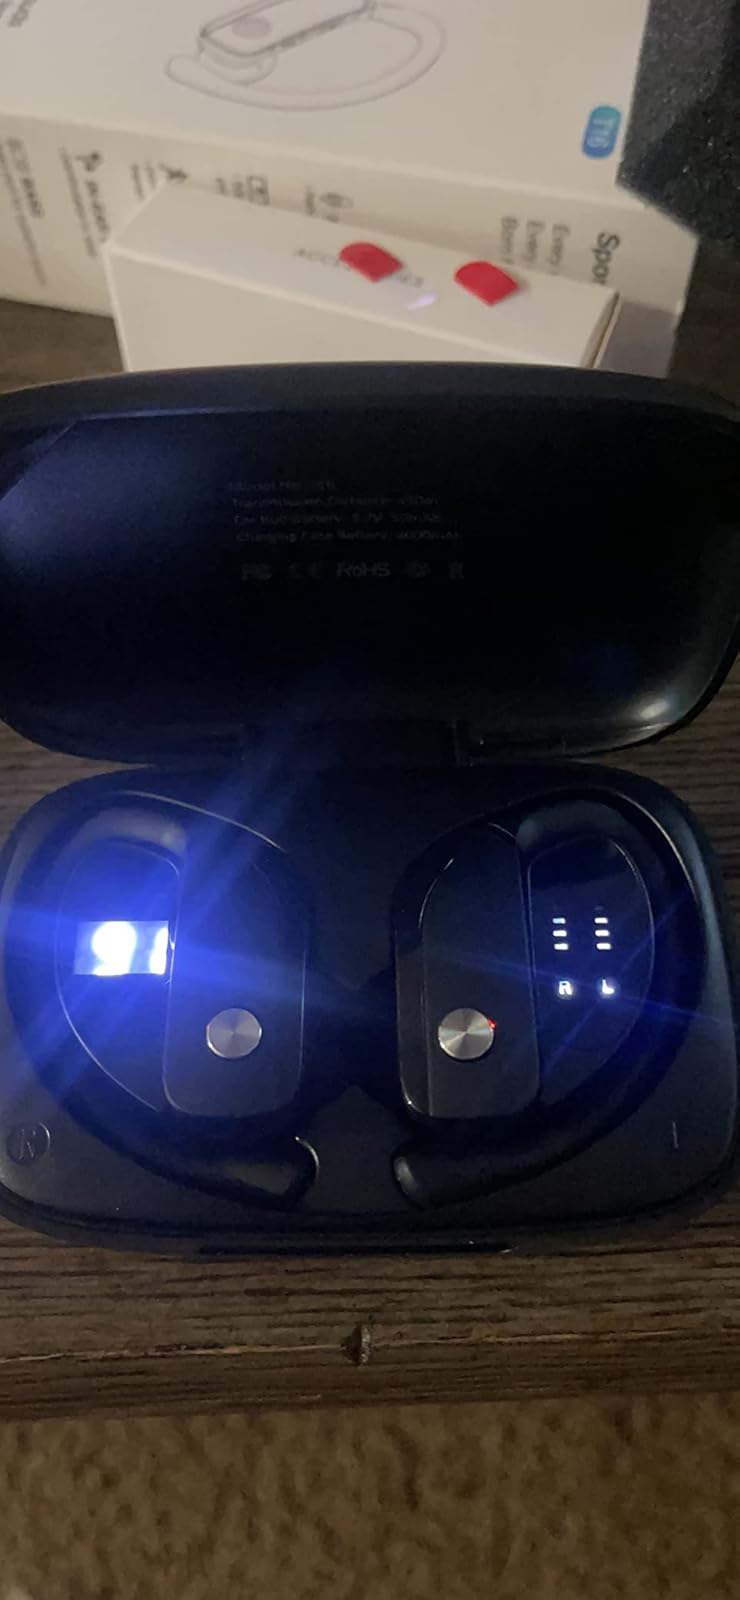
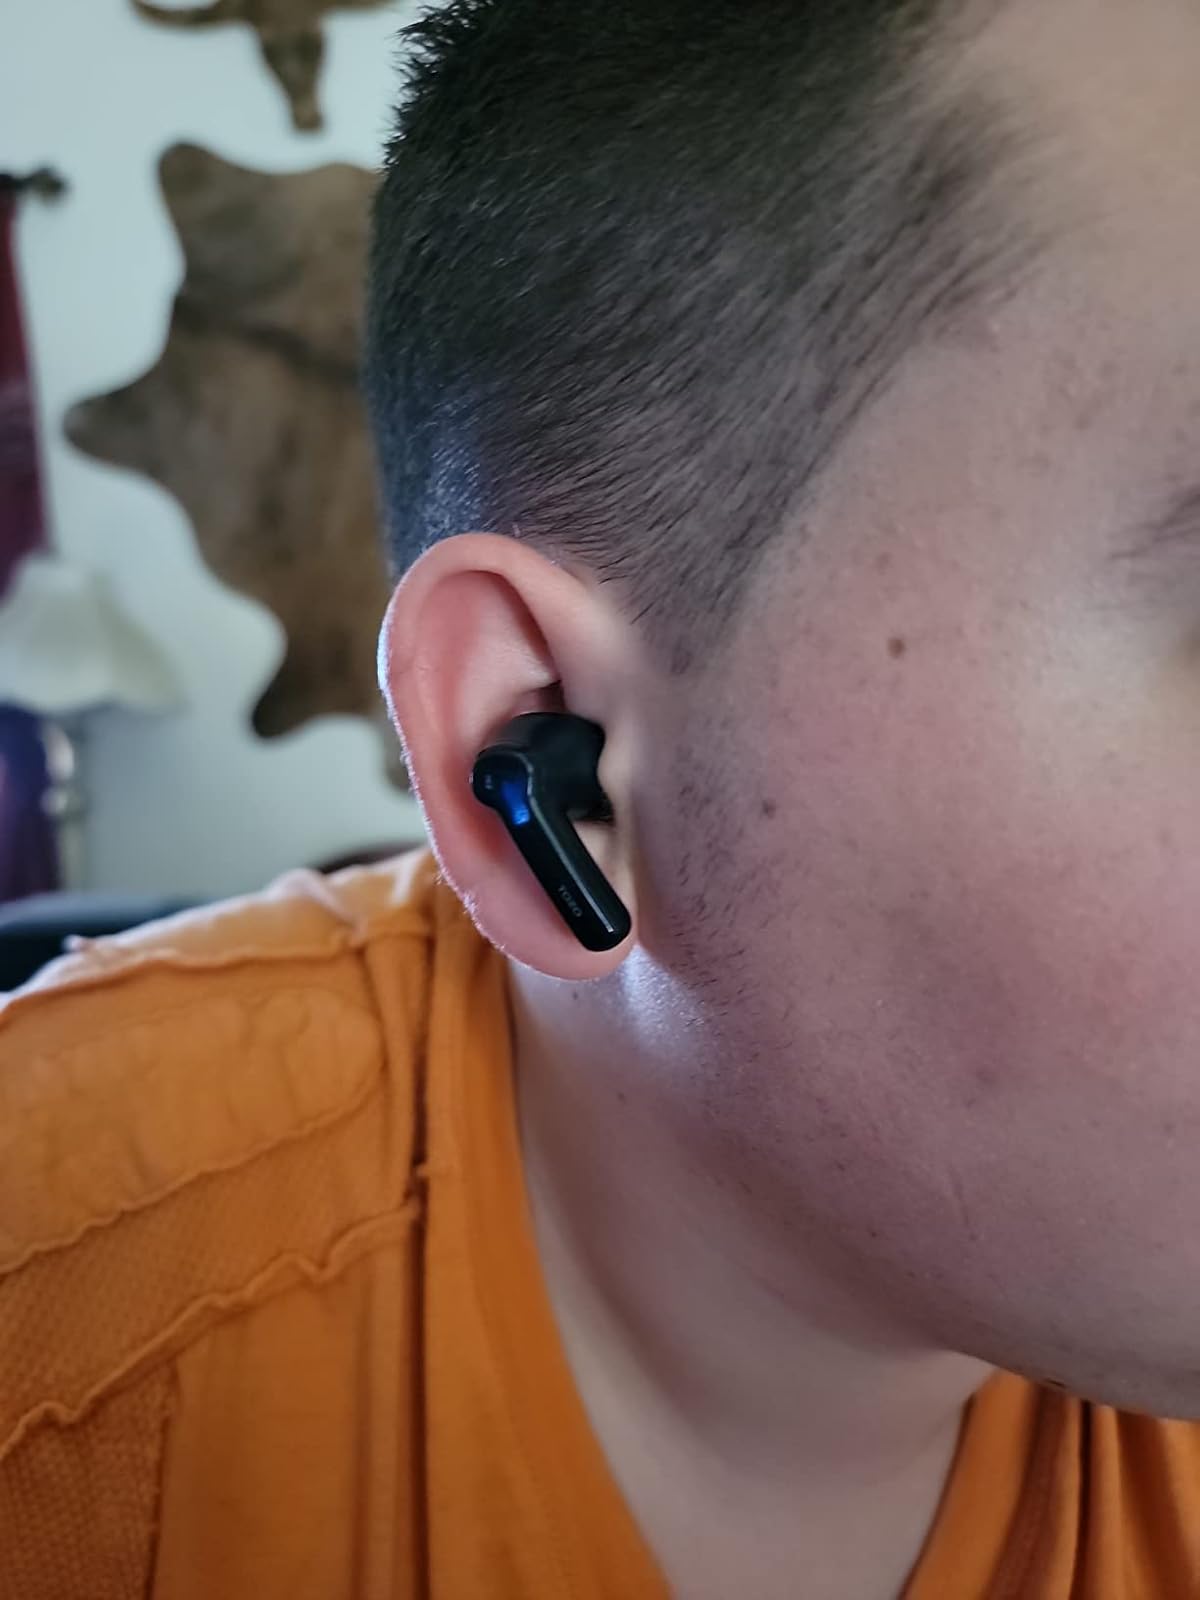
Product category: earbuds
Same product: no